Tanguturi Prakasam

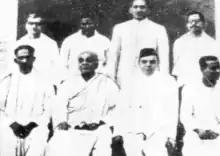
Prakasam as the Chief Minister of Andhra State in 1953, sitting alongside cabinet colleagues

In the newly established Andhra State, no single political party achieved a majority in the legislative assembly, necessitating the formation of a coalition government. Upon the recommendation of the Congress, Prakasam was appointed as the Chief Minister on the day of the state's inception. He subsequently led a Congress-backed administration, a development that attracted considerable criticism from various quarters. Prakasam's return to the Congress, led to significant tensions among parties, notably resulting in the PSP, both at the national and state level, refusing to participate in Prakasam's coalition government.